Mario Elie

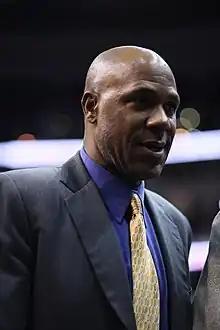
Elie in 2008

Mario Antoine Elie (born November 26, 1963) is an American former professional basketball coach and player in the National Basketball Association (NBA). Elie grew up in New York City and played college basketball for the American International Yellow Jackets men's basketball, before being selected in the seventh round of the 1985 NBA draft with the 160th overall pick by the Milwaukee Bucks.